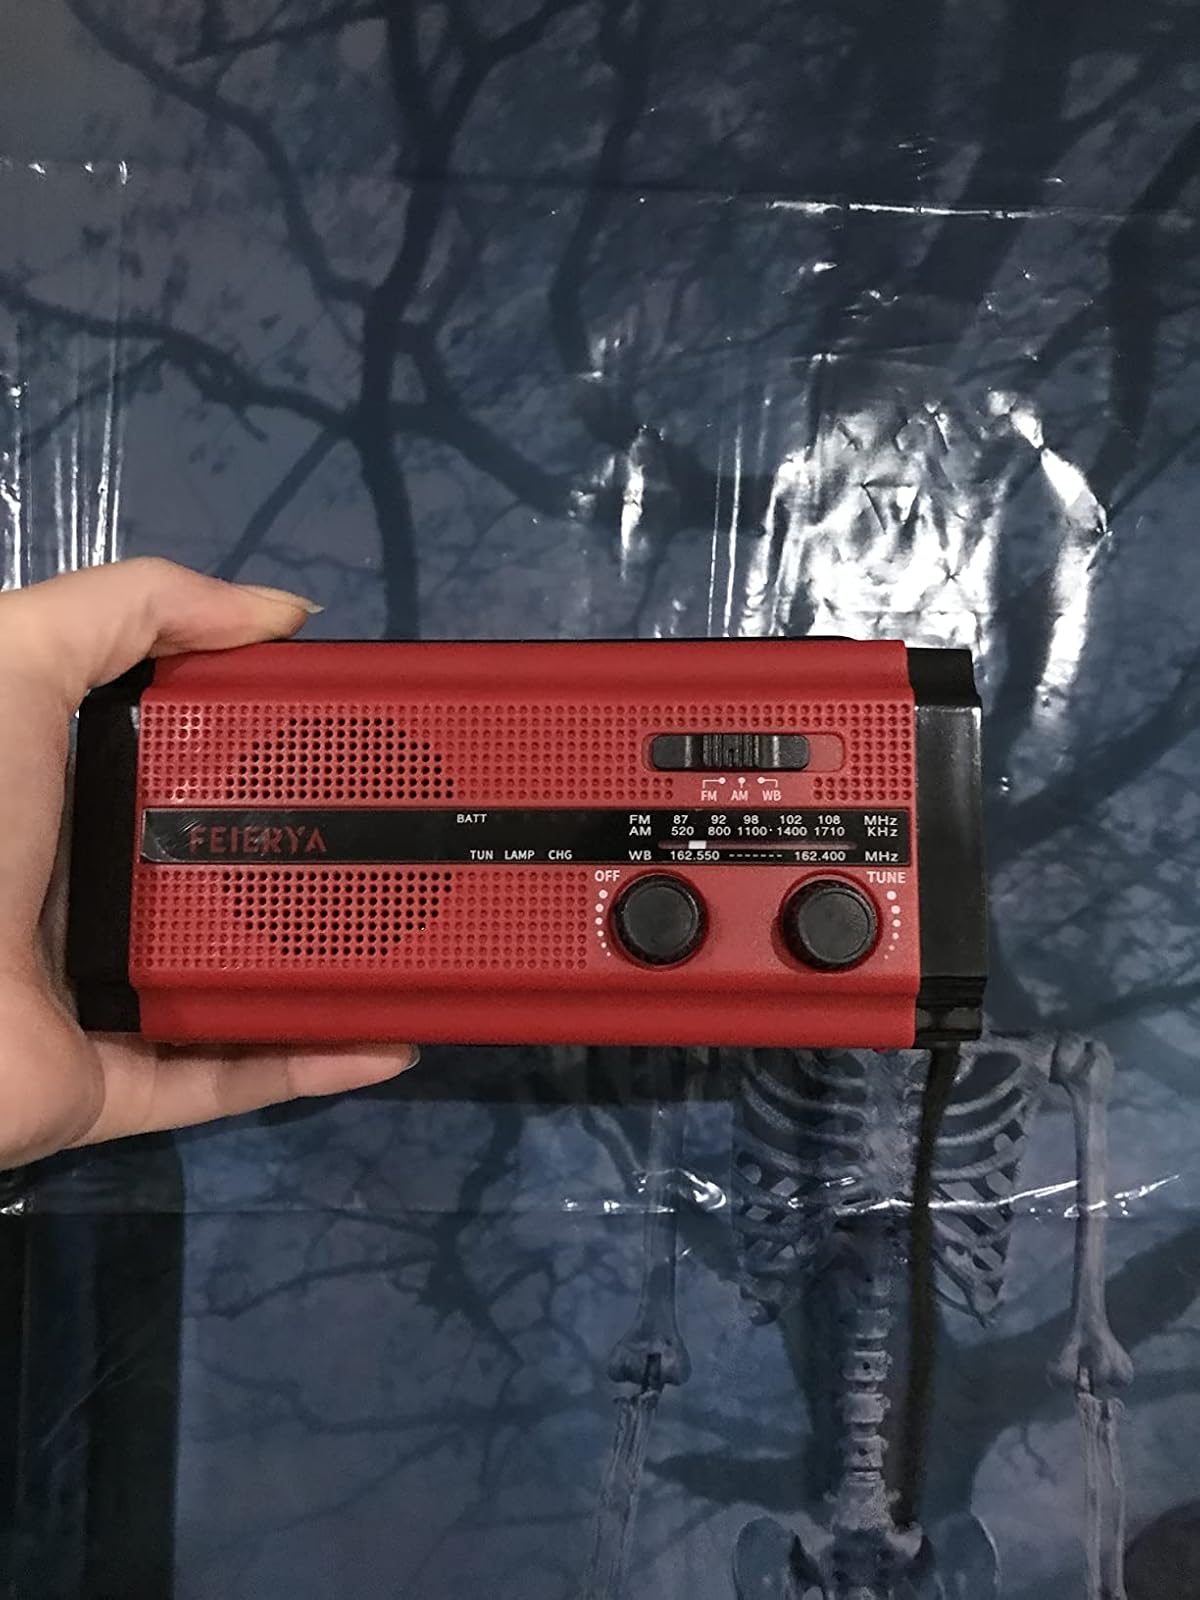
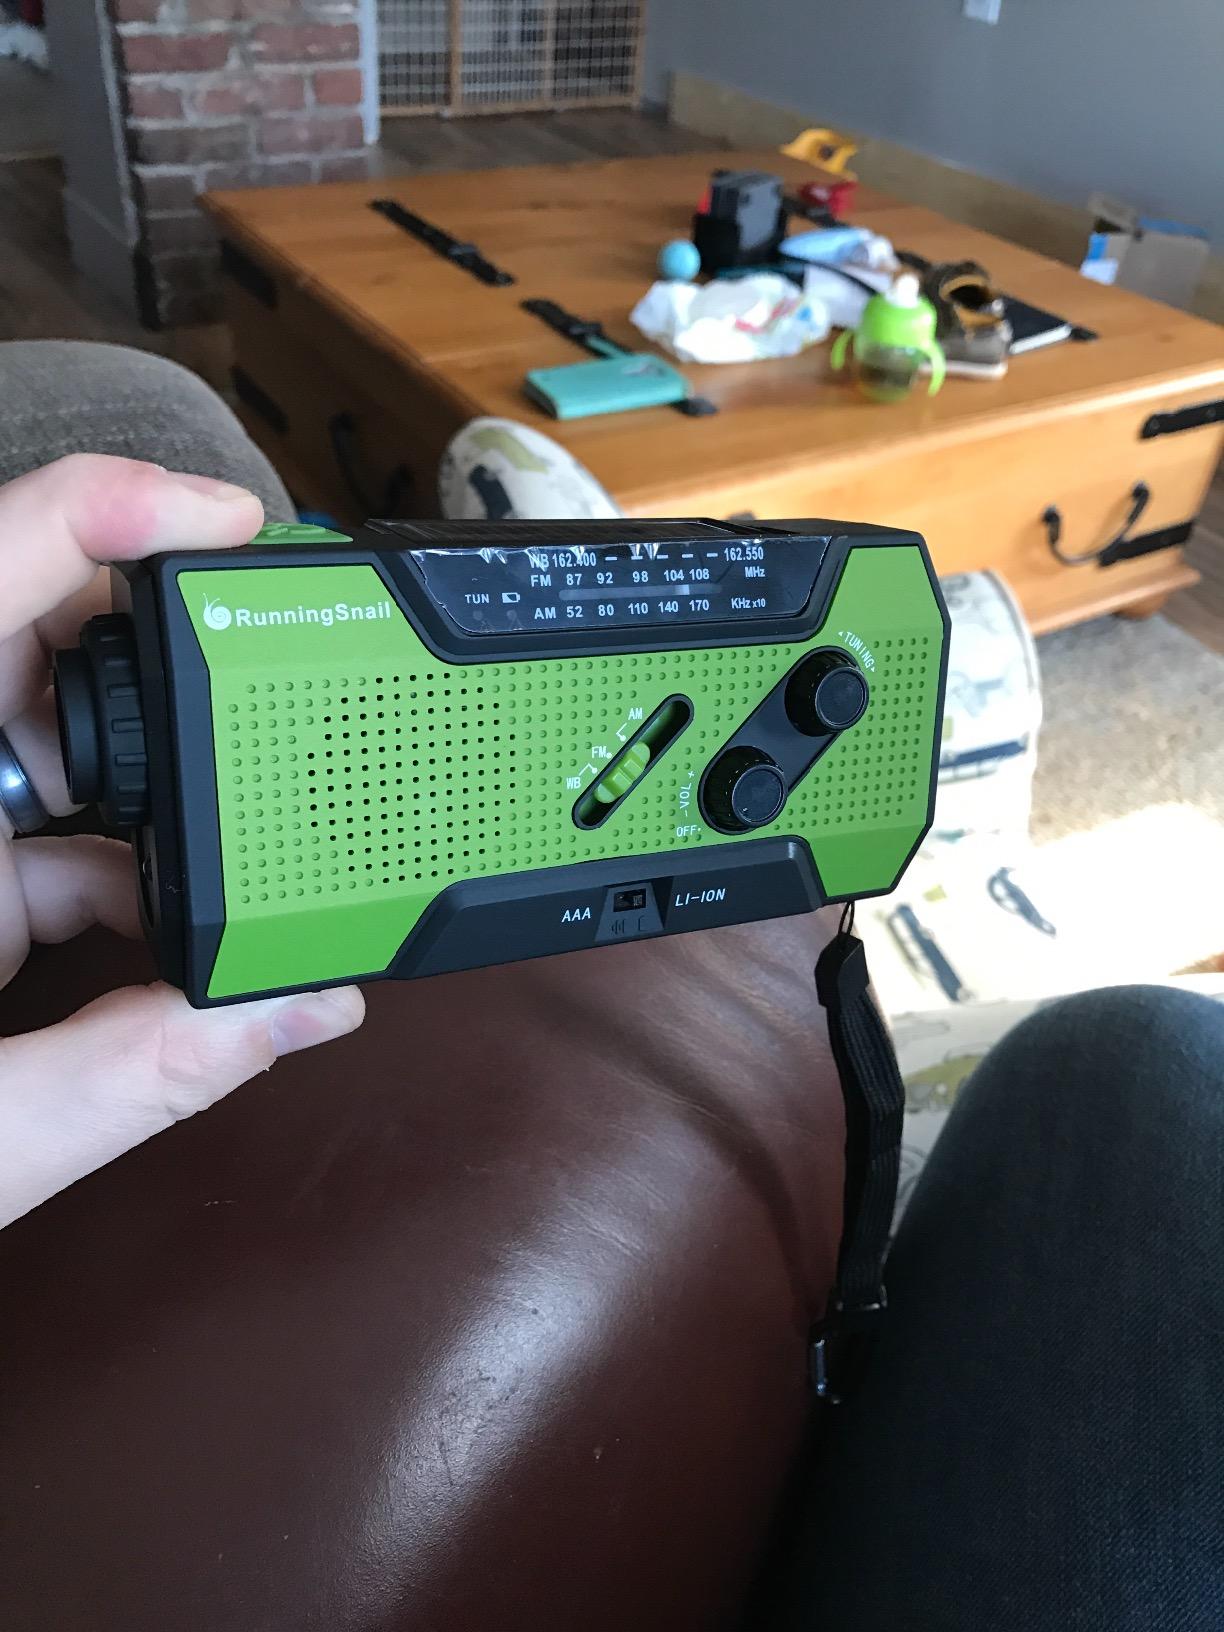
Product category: radio
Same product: no